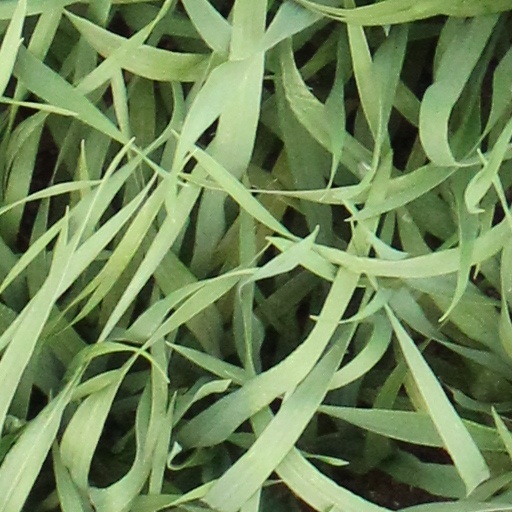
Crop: wheat